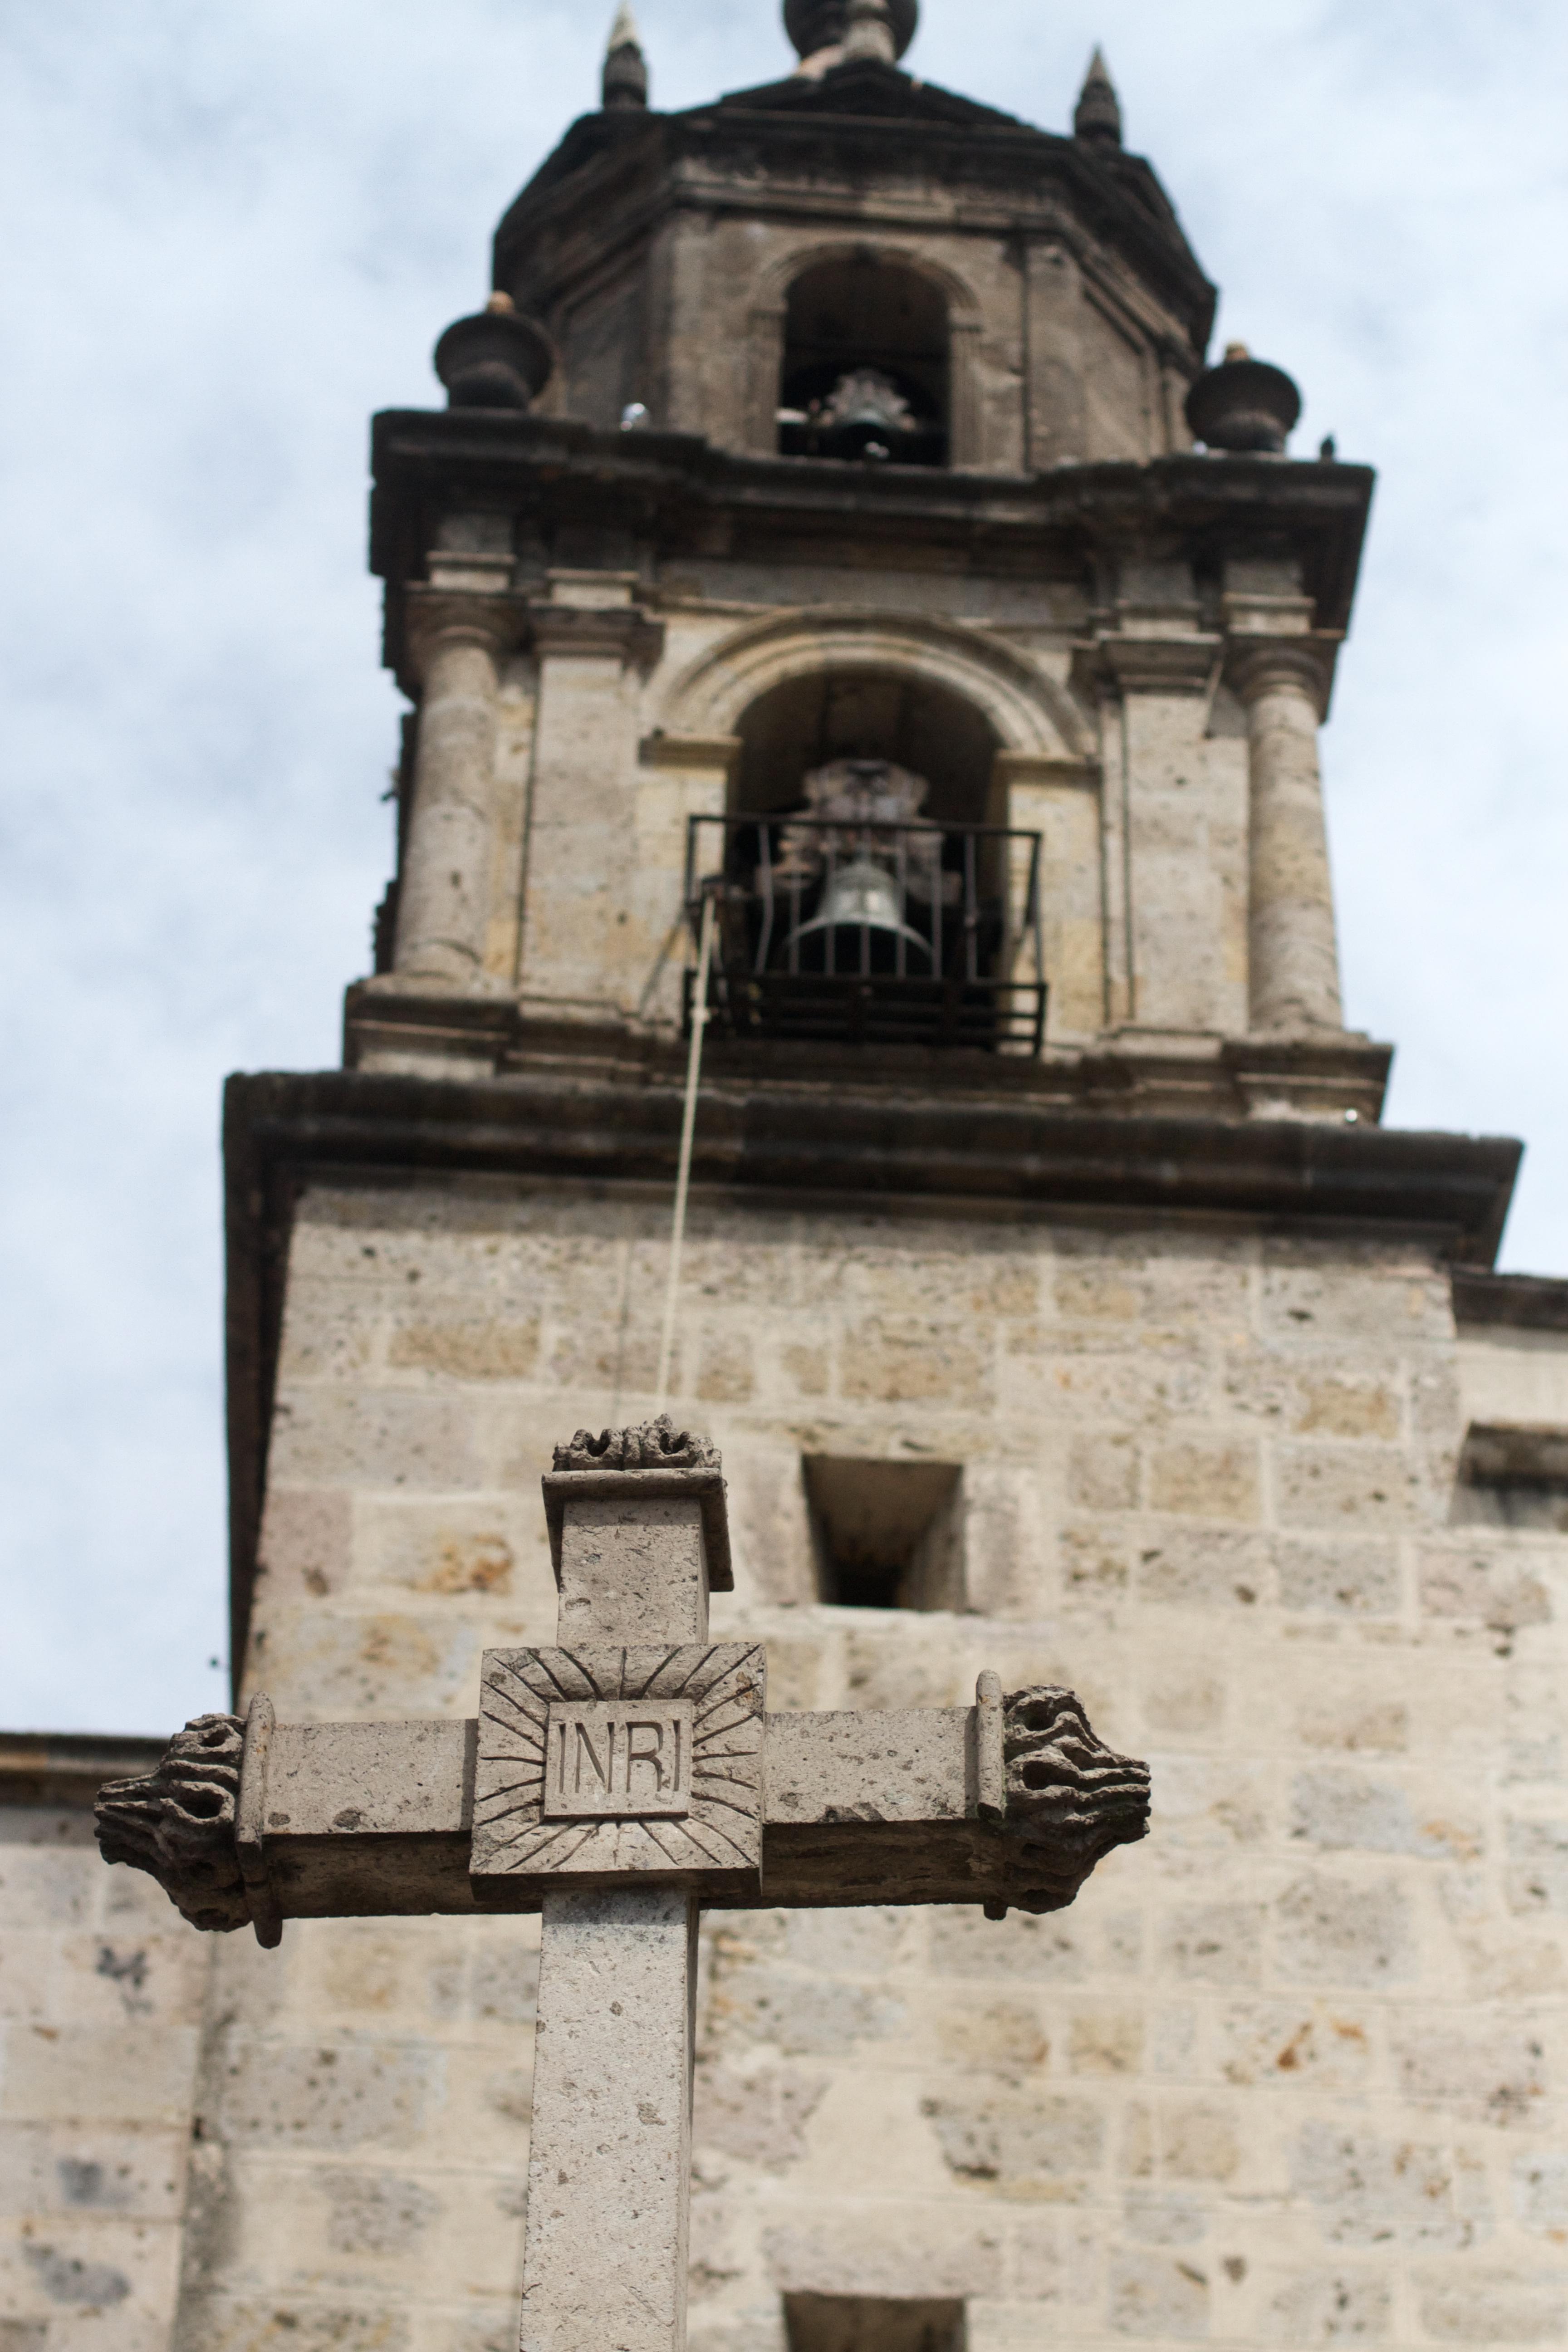
monument, tower, church, chapel, clock tower, bell tower, ancient history